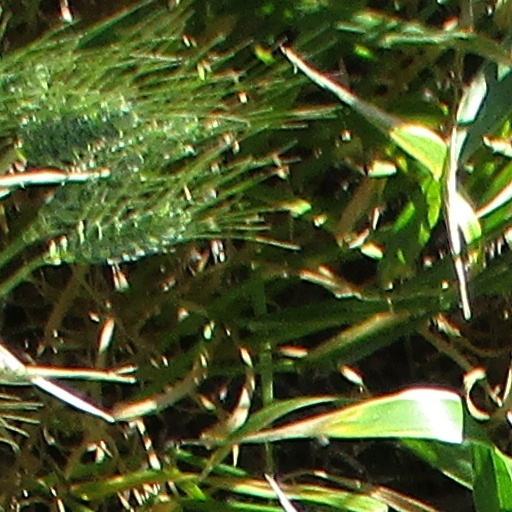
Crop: wheat